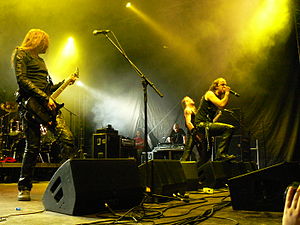
Keep of Kalessin
"Keep of Kalessin er et norsk black metal-band fra Trondheim. Det blev dannet i 1993 af Arnt Ove ""Obsidian Claw"" Grønbech og Magnus ""Ghash"" Hjertaas og hed oprindeligt Ildskjær. Debutalbummet Through Times of War blev udgivet i sommeren 1997.